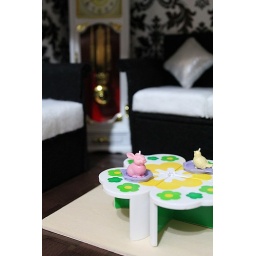
Abit of colorful table by re-ment